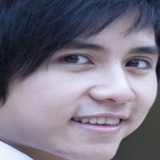
diễn viên Mạnh Quân